Al-Maghar

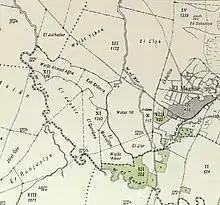
El Maghar 1930 1:20,000

In the 1945 statistics, it had a population of 1,740 Muslims, and the total land area was 15,390 dunums. Of this, Arabs used a total of 1,772 dunums for citrus and bananas, 9,075 dunums were used for cereals, 86 dunums were irrigated or used for orchards, while 31 dunams were classified as built-up urban areas.